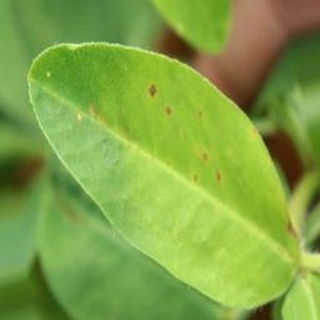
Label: groundnut_early_leaf_spot